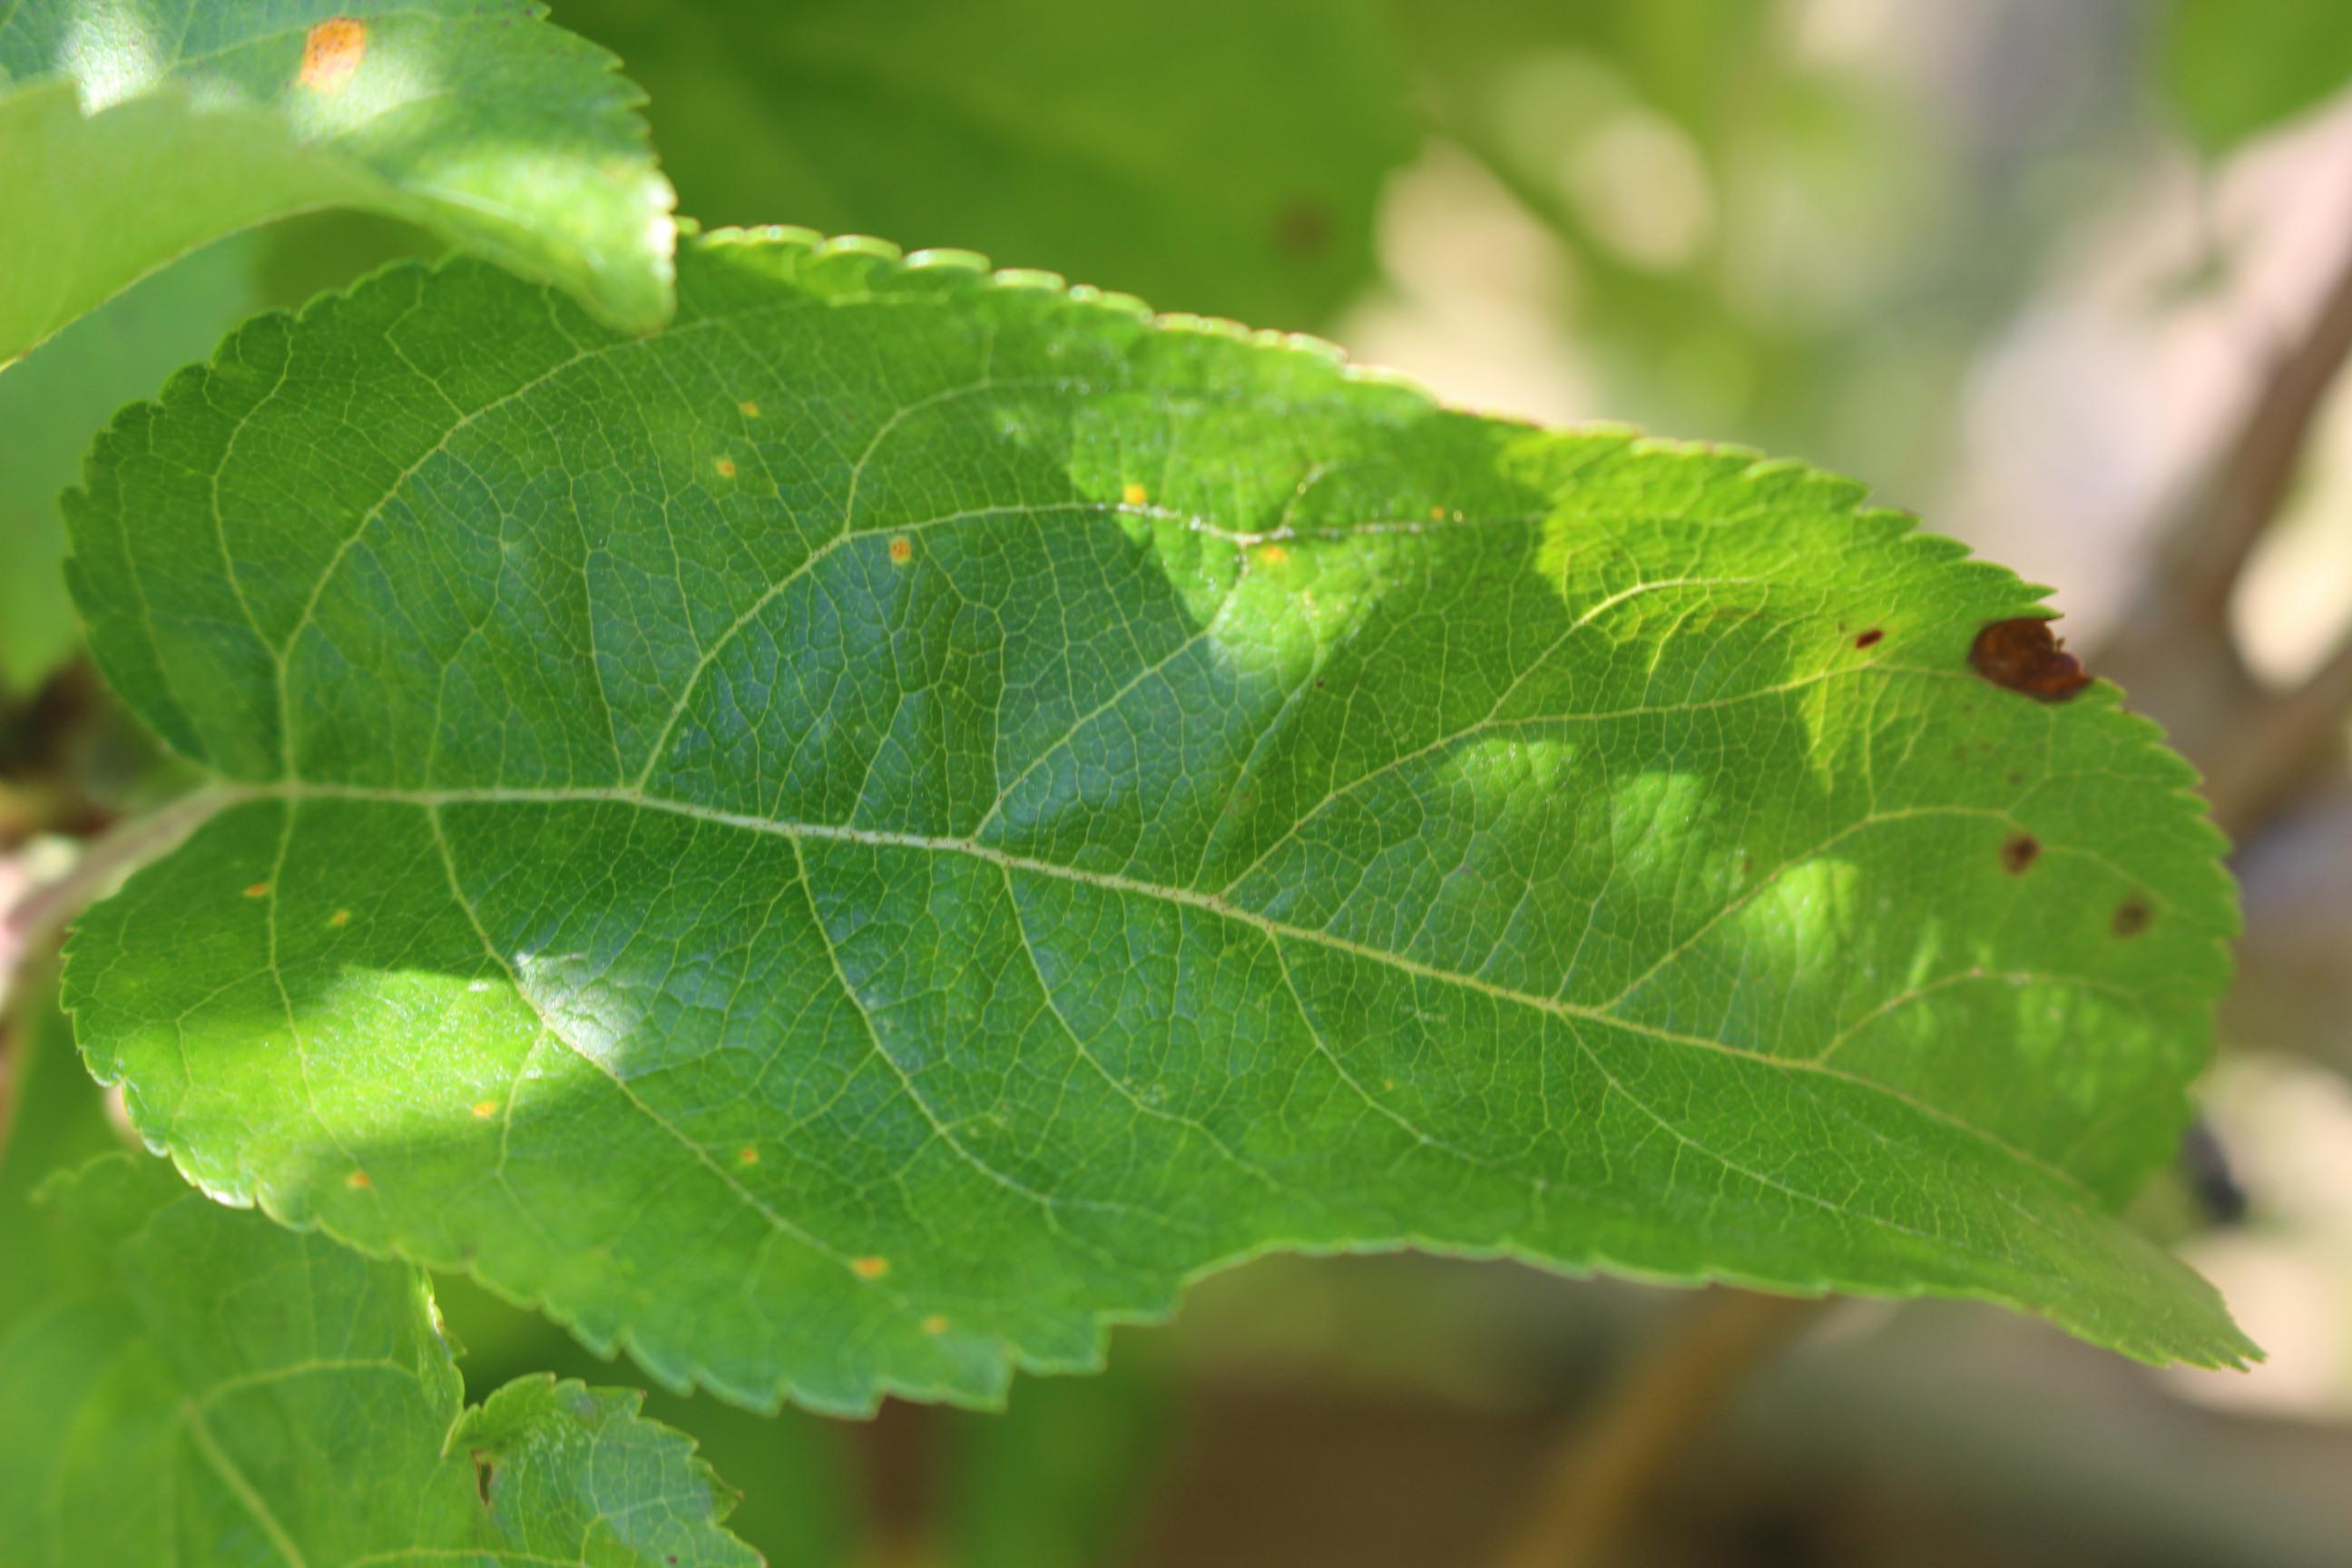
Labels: complex